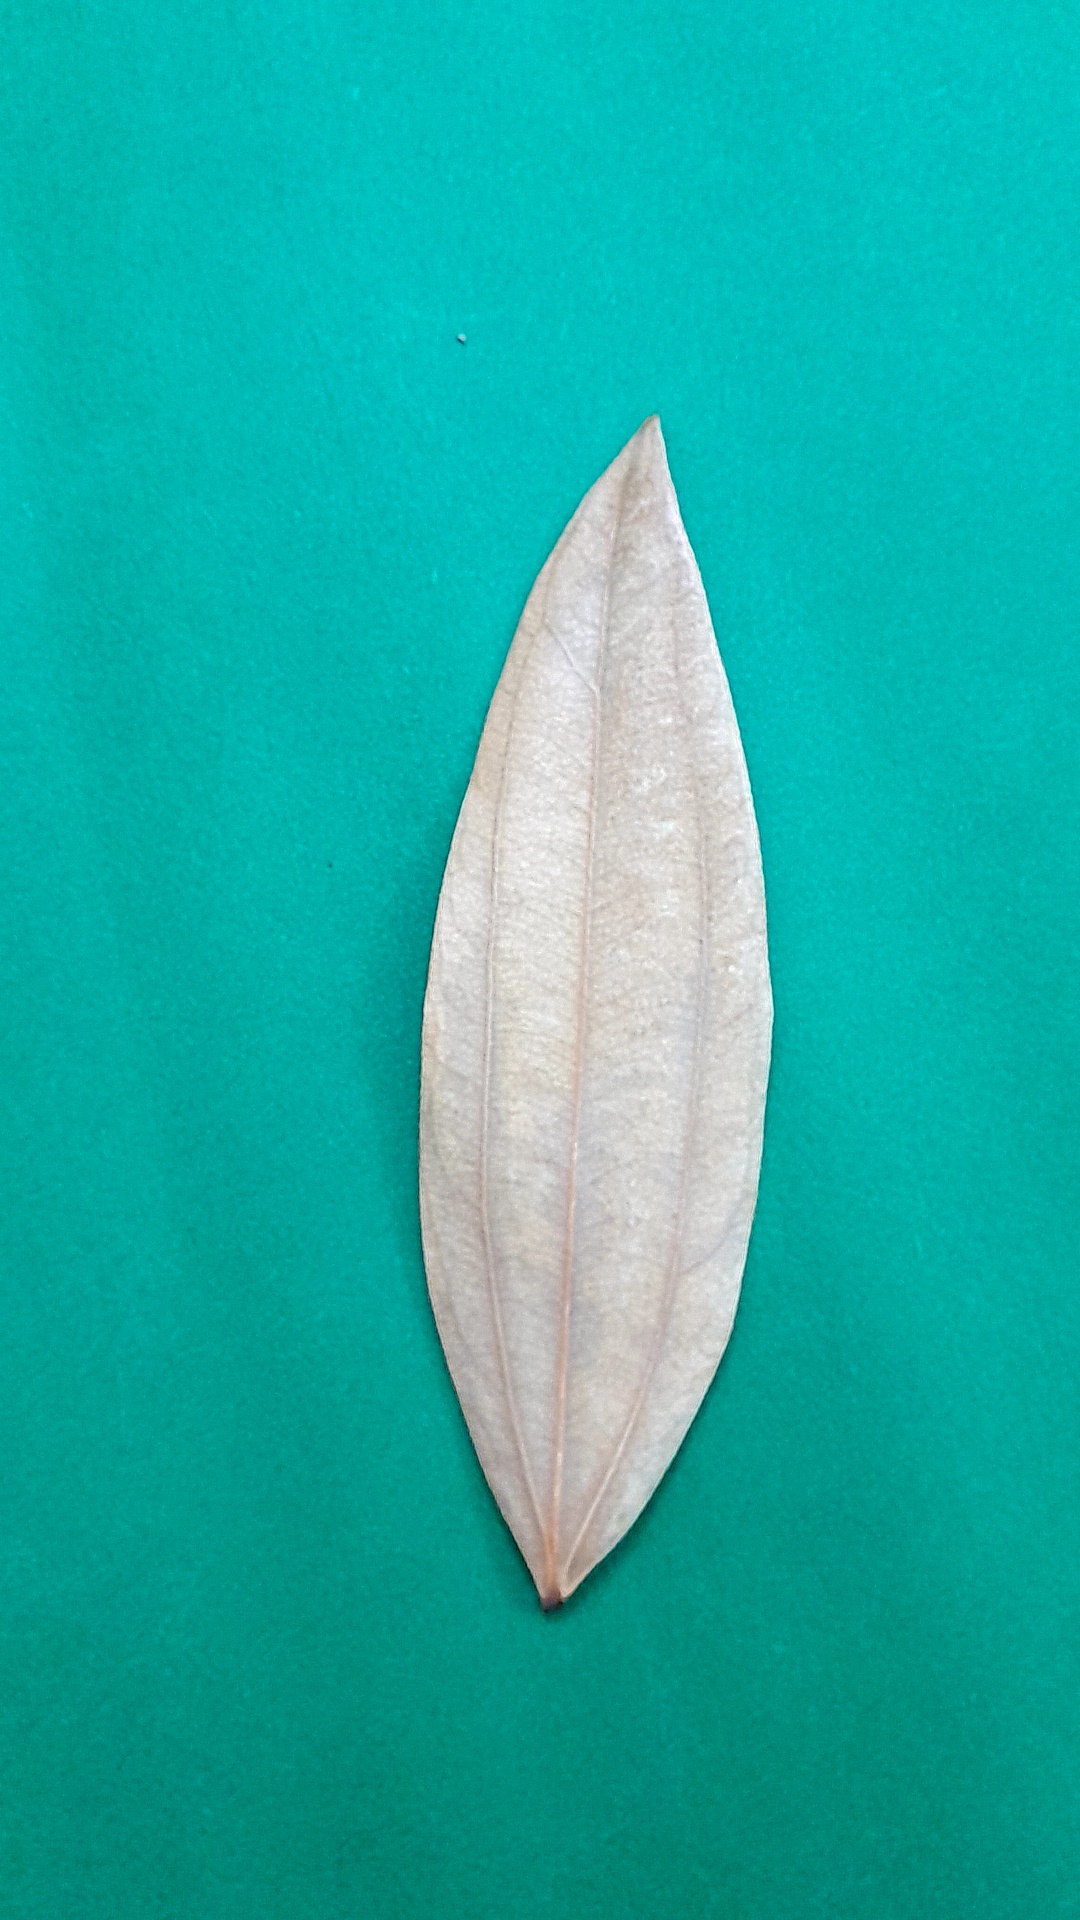
Label: Dry Leaf